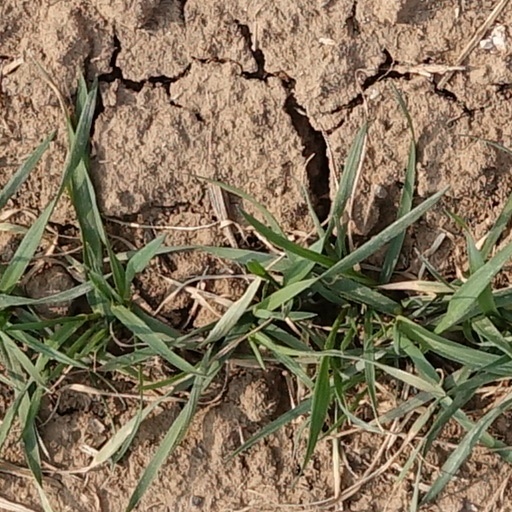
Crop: wheat